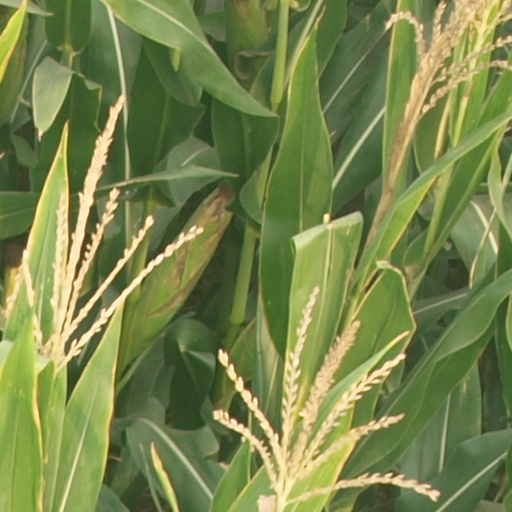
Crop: maize; corn